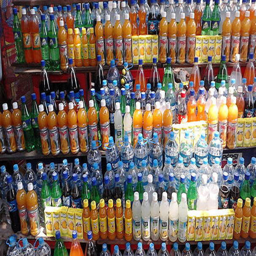
soft drinks and juices are seen stacked up in this file photo .